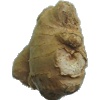
Label: ginger_root